Drew Gulak

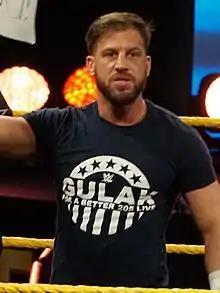
Gulak in 2018

Drew Gulak (born April 28, 1987) is an American professional wrestler currently performing on the independent circuit. He is best known for his tenure in WWE, where he was a former one-time WWE Cruiserweight Champion and eight-time WWE 24/7 Champion.